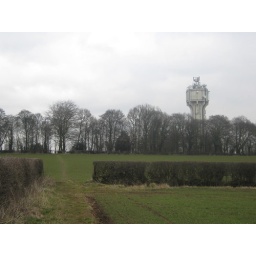
Mackworth water tower and Skitteridges wood in Derbyshire. Photo Taken: 10/03/10